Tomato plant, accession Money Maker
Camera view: tilt-top (135 deg); turntable rotation: 90 degrees
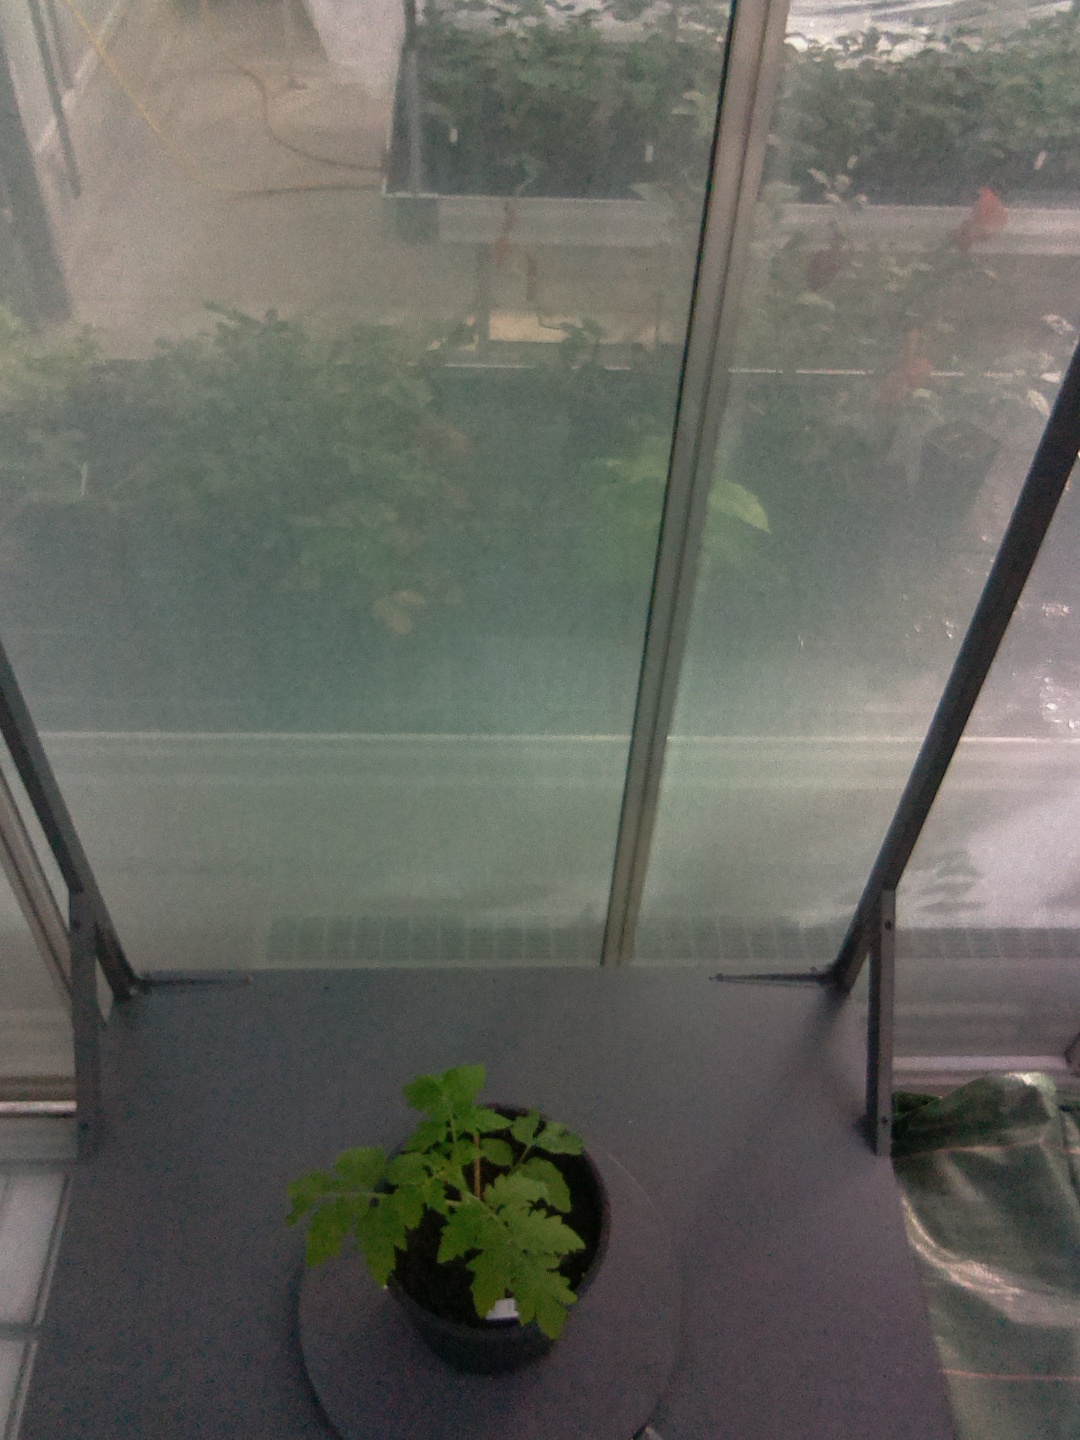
BBCH growth stage 13: 6 of true leaves visible